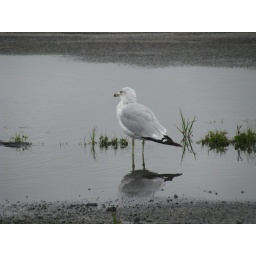
This was in Niagara Falls, NY. I was just sitting in my van bored and seen this Seagull in a puddle